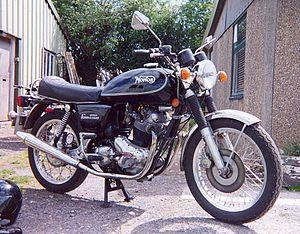
Un moteur bicylindre en ligne, également connu sous le nom de bicylindre vertical, twin parallèle ou bicylindre parallèle, est un moteur à piston à deux cylindres dont les cylindres sont disposés côte à côte et ses pistons reliés à un vilebrequin commun. Comparés aux bicylindres en V et aux bicylindres à plat, les bicylindres en ligne sont plus compacts, plus simples et généralement moins coûteux à fabriquer, mais peuvent générer plus de vibrations pendant le fonctionnement.